Love/Hate (The-Dream album)

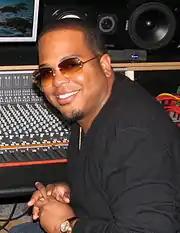
Tricky Stewart (shown in 2009) co-wrote and co-produced much of the music.

The-Dream told "SOHH" in August 2007 that writing and recording for "Love/Hate" took a total of nine days, with twelve tracks from the recording sessions making the final cut. He conceived "Love/Hate" with an auteuristic approach, directing the album's sessions with Stewart and McKinney each contributing production for certain tracks. The sessions were credited as taking place at Larrabee North in Universal City, Legacy Studios in New York, Studio at the Palms in Las Vegas, Triangle Sound Studios in Atlanta, and Westlake Audio in Los Angeles.